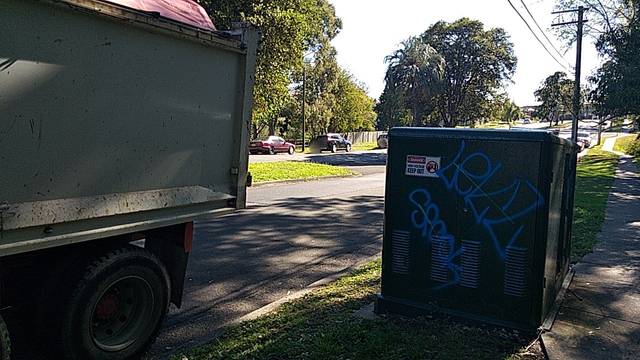
Region: Australia
Coordinates: -33.814, 151.112